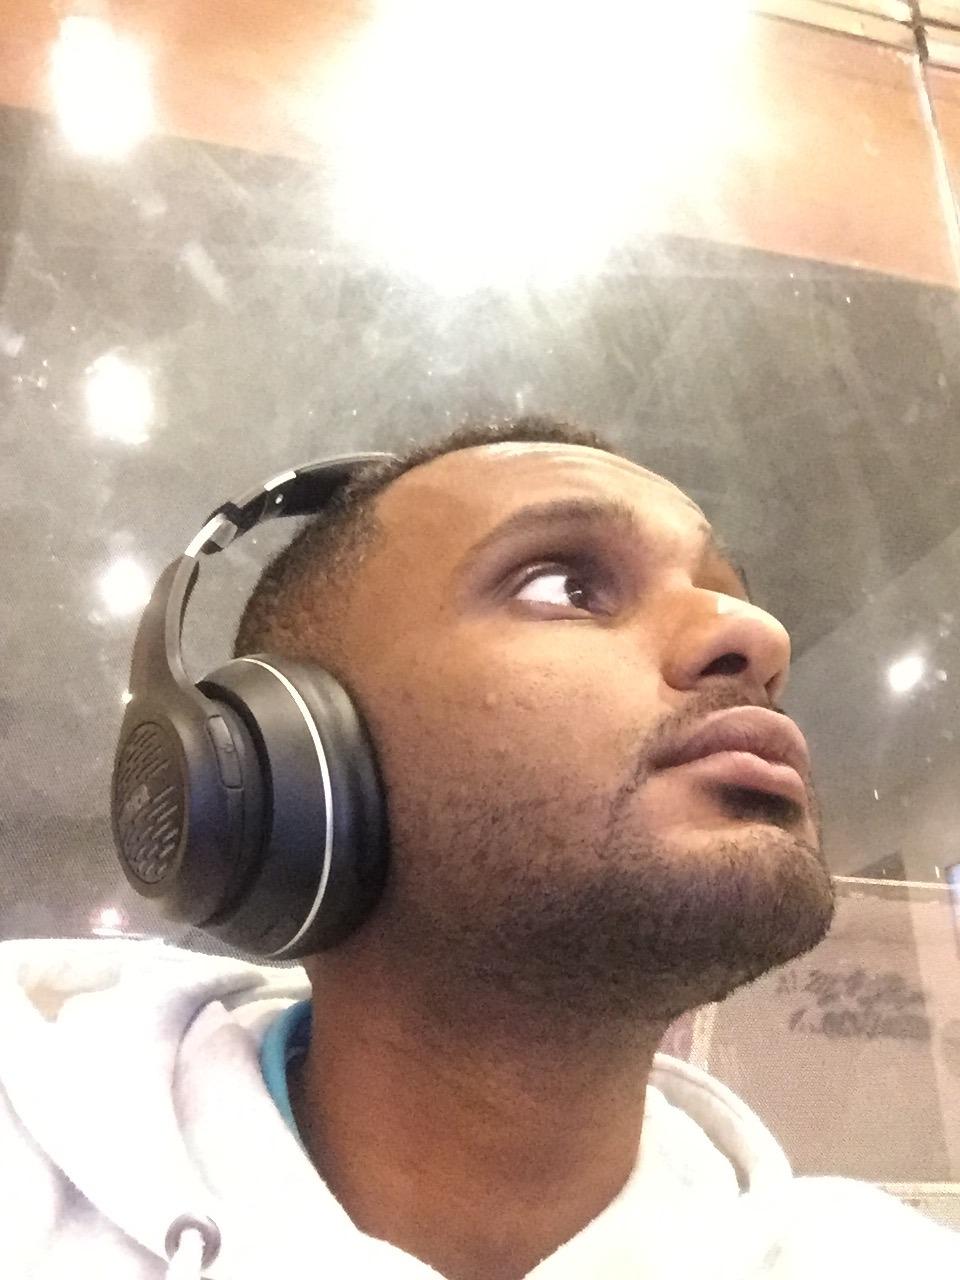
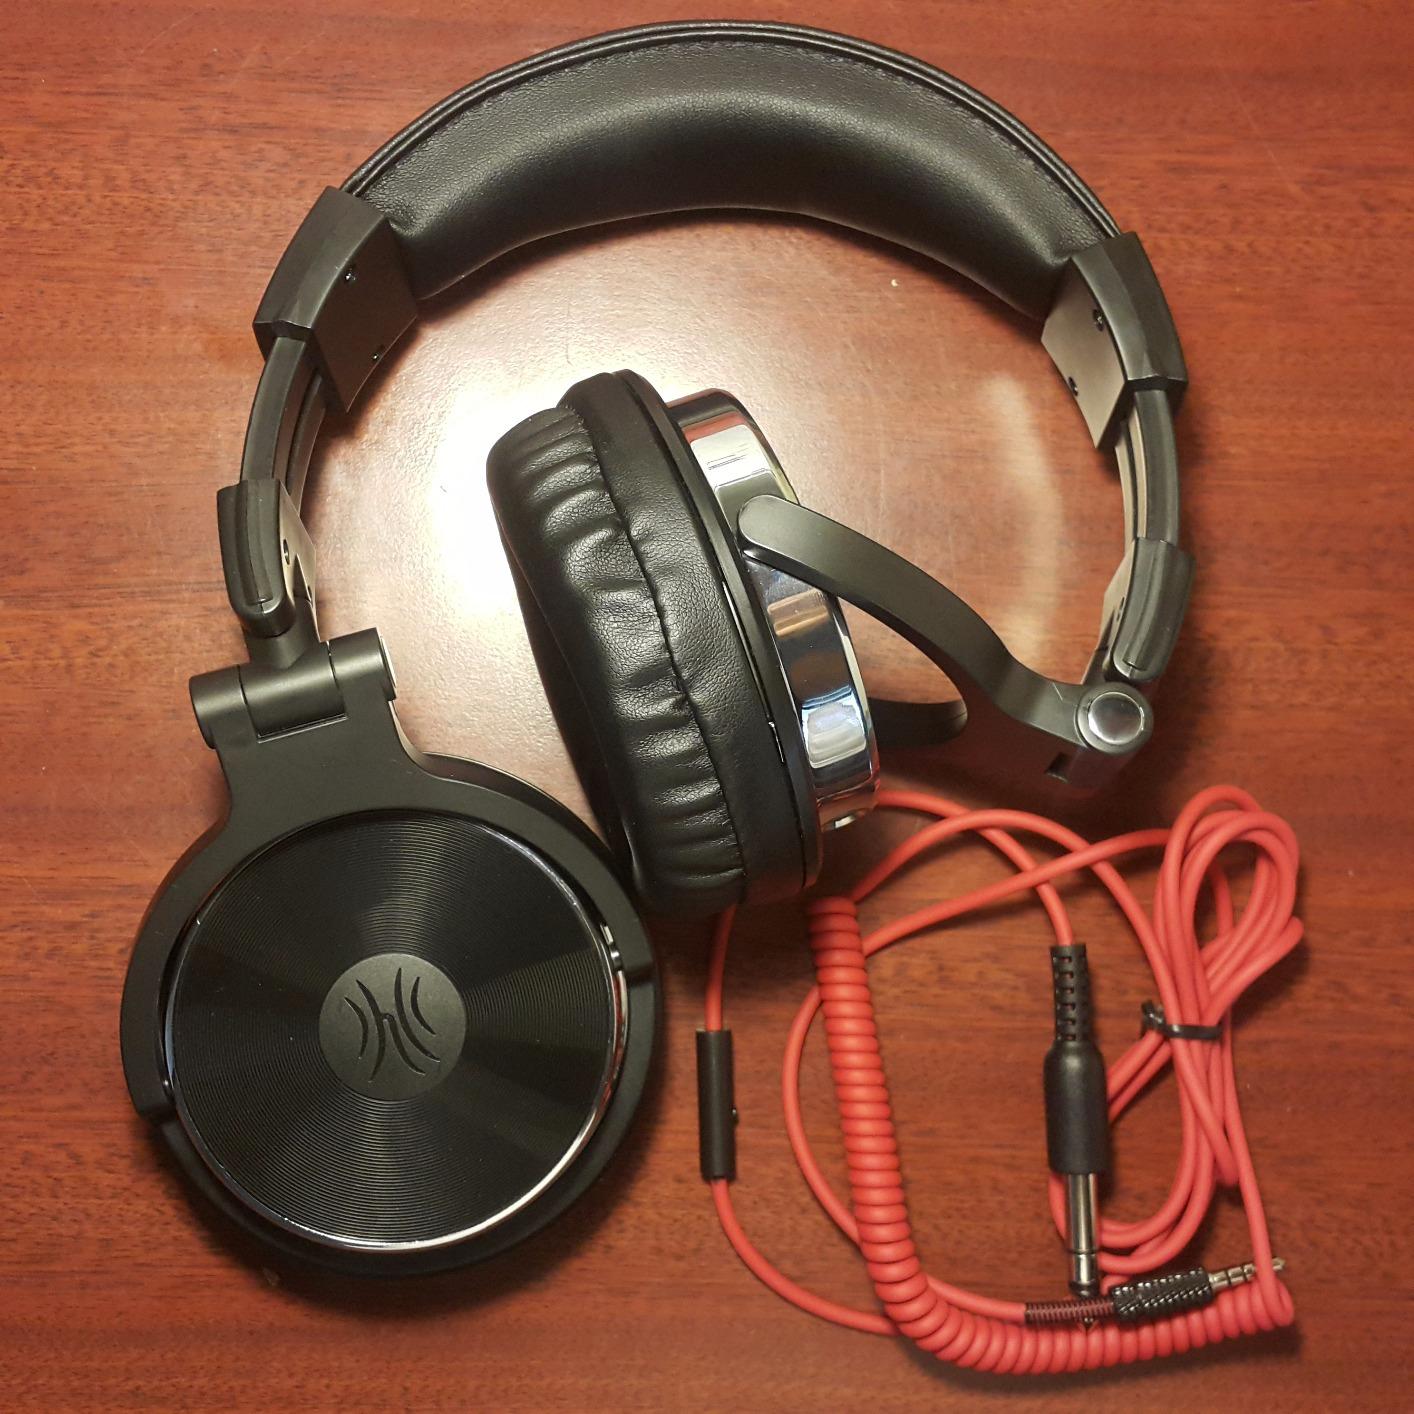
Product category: headphones
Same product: no